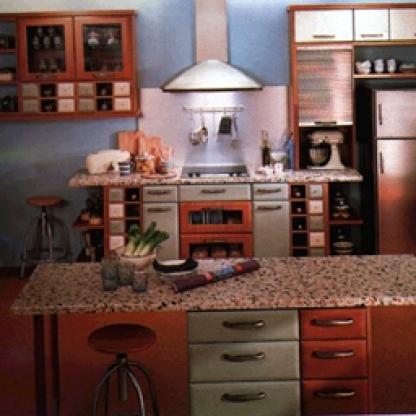
Scene: Indoor